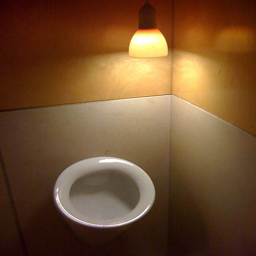
A bathroom with a round urinal in the wall
a public toilet stall with a round shaped urinal
A bathroom with a urinal and a single light.
A light shines in the corner of a bathroom, on a urinal.
The restroom is clean and ready for the customers to use.